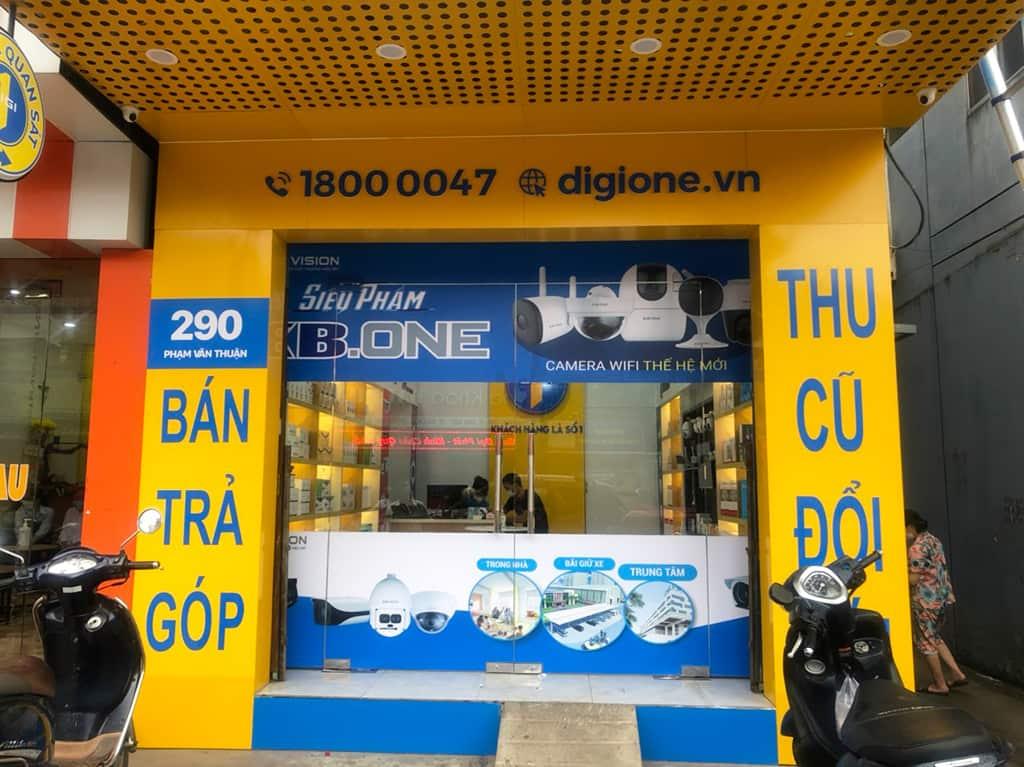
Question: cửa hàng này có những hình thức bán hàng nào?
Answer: bán trả góp và thu cũ đổi mới